Governorate of Dalmatia

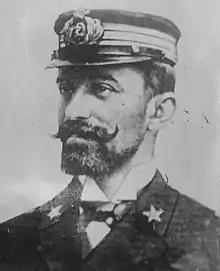
Enrico Millo, the first governor of Dalmatia

Once all of Dalmatia had been occupied, the Italian government appointed Vice Admiral of the Italian Royal Navy Enrico Millo as its governor, who had already held political roles, given that he was also Minister of the Navy and had always supported the annexation of Dalmatia to Italy. Initially the capital of the Governorate of Dalmatia was established in Šibenik, a political decision which signified the intention of the Kingdom of Italy to retain control of the whole of Dalmatia. In the spring of 1919, the capital was moved to Zadar. As his first action, Millo officially removed civil and political authority from the local Yugoslavian national committees. At the same time he allowed pro-Yugoslav representatives to remain in the Dalmatian Provincial Diet and in the Dalmatian Court of Appeal. The former members of the pro-Italian Autonomist Party merged massively into the Fasci nazionali, and began to cover political roles and some of them were hired by public institutions. The former officials of Austria-Hungary, although they were contacted by the Italian administration, did not want to hold political and civil roles for fear of reprisal in the event that Dalmatia was annexed to Yugoslavia.